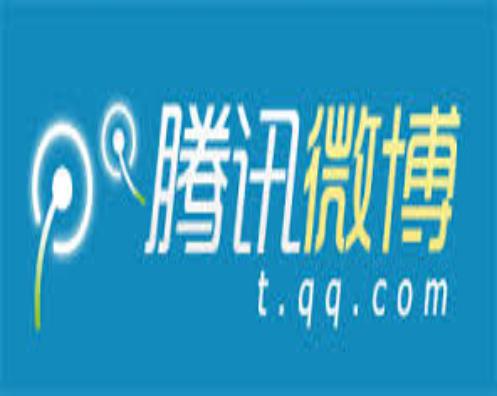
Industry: Leisure